Lucy Sarah Atkins Wilson

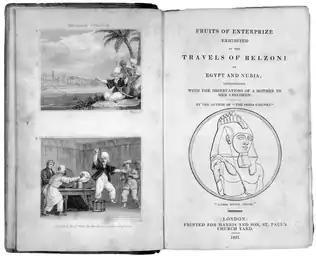
Title Page of "Fruits of Enterprise"

Wilson frequently drew inspiration from other female authors of the time, most notably, Priscilla Wakefield; "Botanical Rambles" (1822) draws heavily upon Wakefield's work, and even references Wakefield's "Introduction to Botany" as an authority on the subject. Like many other 19th century female writers, including Wakefield, Wilson was both driven and empowered by religion. Her Quaker upbringing and her eventual baptism into the Church of England, both brought her greater access to publishing and distributing. Quaker women had greater opportunity to exercise their voice, and Wilson capitalized on this, publishing at least ten works before converting to Anglicanism. At this point, her reputation was established, and her work grew more religious in content, to include titles such as "Mamma's Bible Stories for Her Little Boys and Girls" (1834), which told religious stories in simplified language.